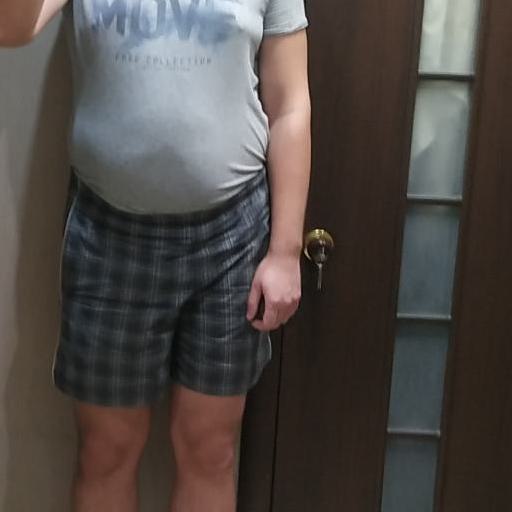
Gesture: no_gesture